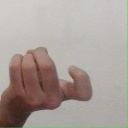
अक्षर: ज